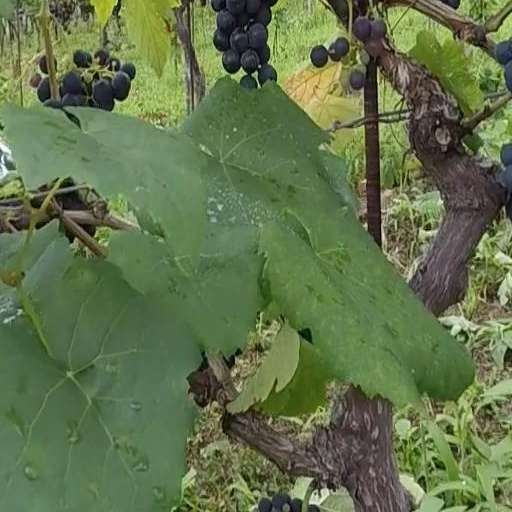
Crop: grape